Valentine Baker

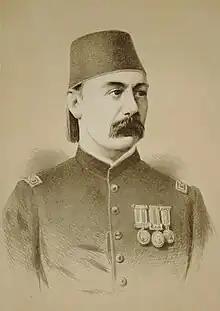

Valentine Baker (1 April 1827 – 17 November 1887), also known as Baker Pasha, was a British general and the younger brother of Sir Samuel Baker. He was most notable for his participation in the Russo-Turkish War (1877–1878) on the side of the Ottoman Empire.